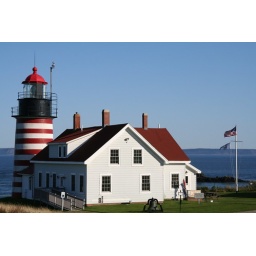
a brightly colored red and white lighthouse in Down East Maine